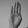
ASL letter: B